2007 Philadelphia Eagles season

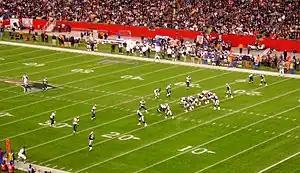
The Eagles visit the Patriots at Gillette Stadium, week 12

The Eagles started A. J. Feeley due to McNabb's injury, and Asante Samuel picked off a Feeley pass and returned it 40 yards for a touchdown on the third play of the game. The Eagles responded with a 14-play drive, capped by a one-yard diving touchdown by Brian Westbrook. Tom Brady finally got a chance late in the first quarter, and marched New England down the field before Heath Evans took it in from a yard out to make it 14–7 Patriots. However, Feeley answered back with a 28-yard touchdown to third receiver Greg Lewis. Andy Reid then tried an onside kick. Hank Baskett recovered the ball, but the Eagles were forced to punt. In a ten-play drive of all pass attempts, the Patriots had first-and-goal, but settled for a field goal to take a 17–14 lead. Feeley found Lewis again on the next series, this time an 18-yard strike with three minutes left in the half, giving Philadelphia the lead. Brady connected with Jabar Gaffney to retake the lead 24–21 with seconds left in the half.